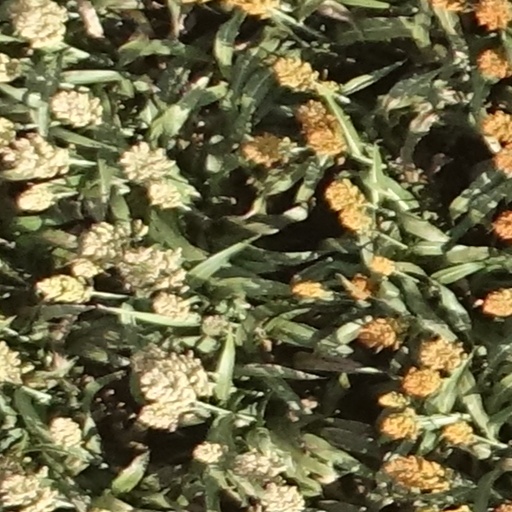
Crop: sorghum